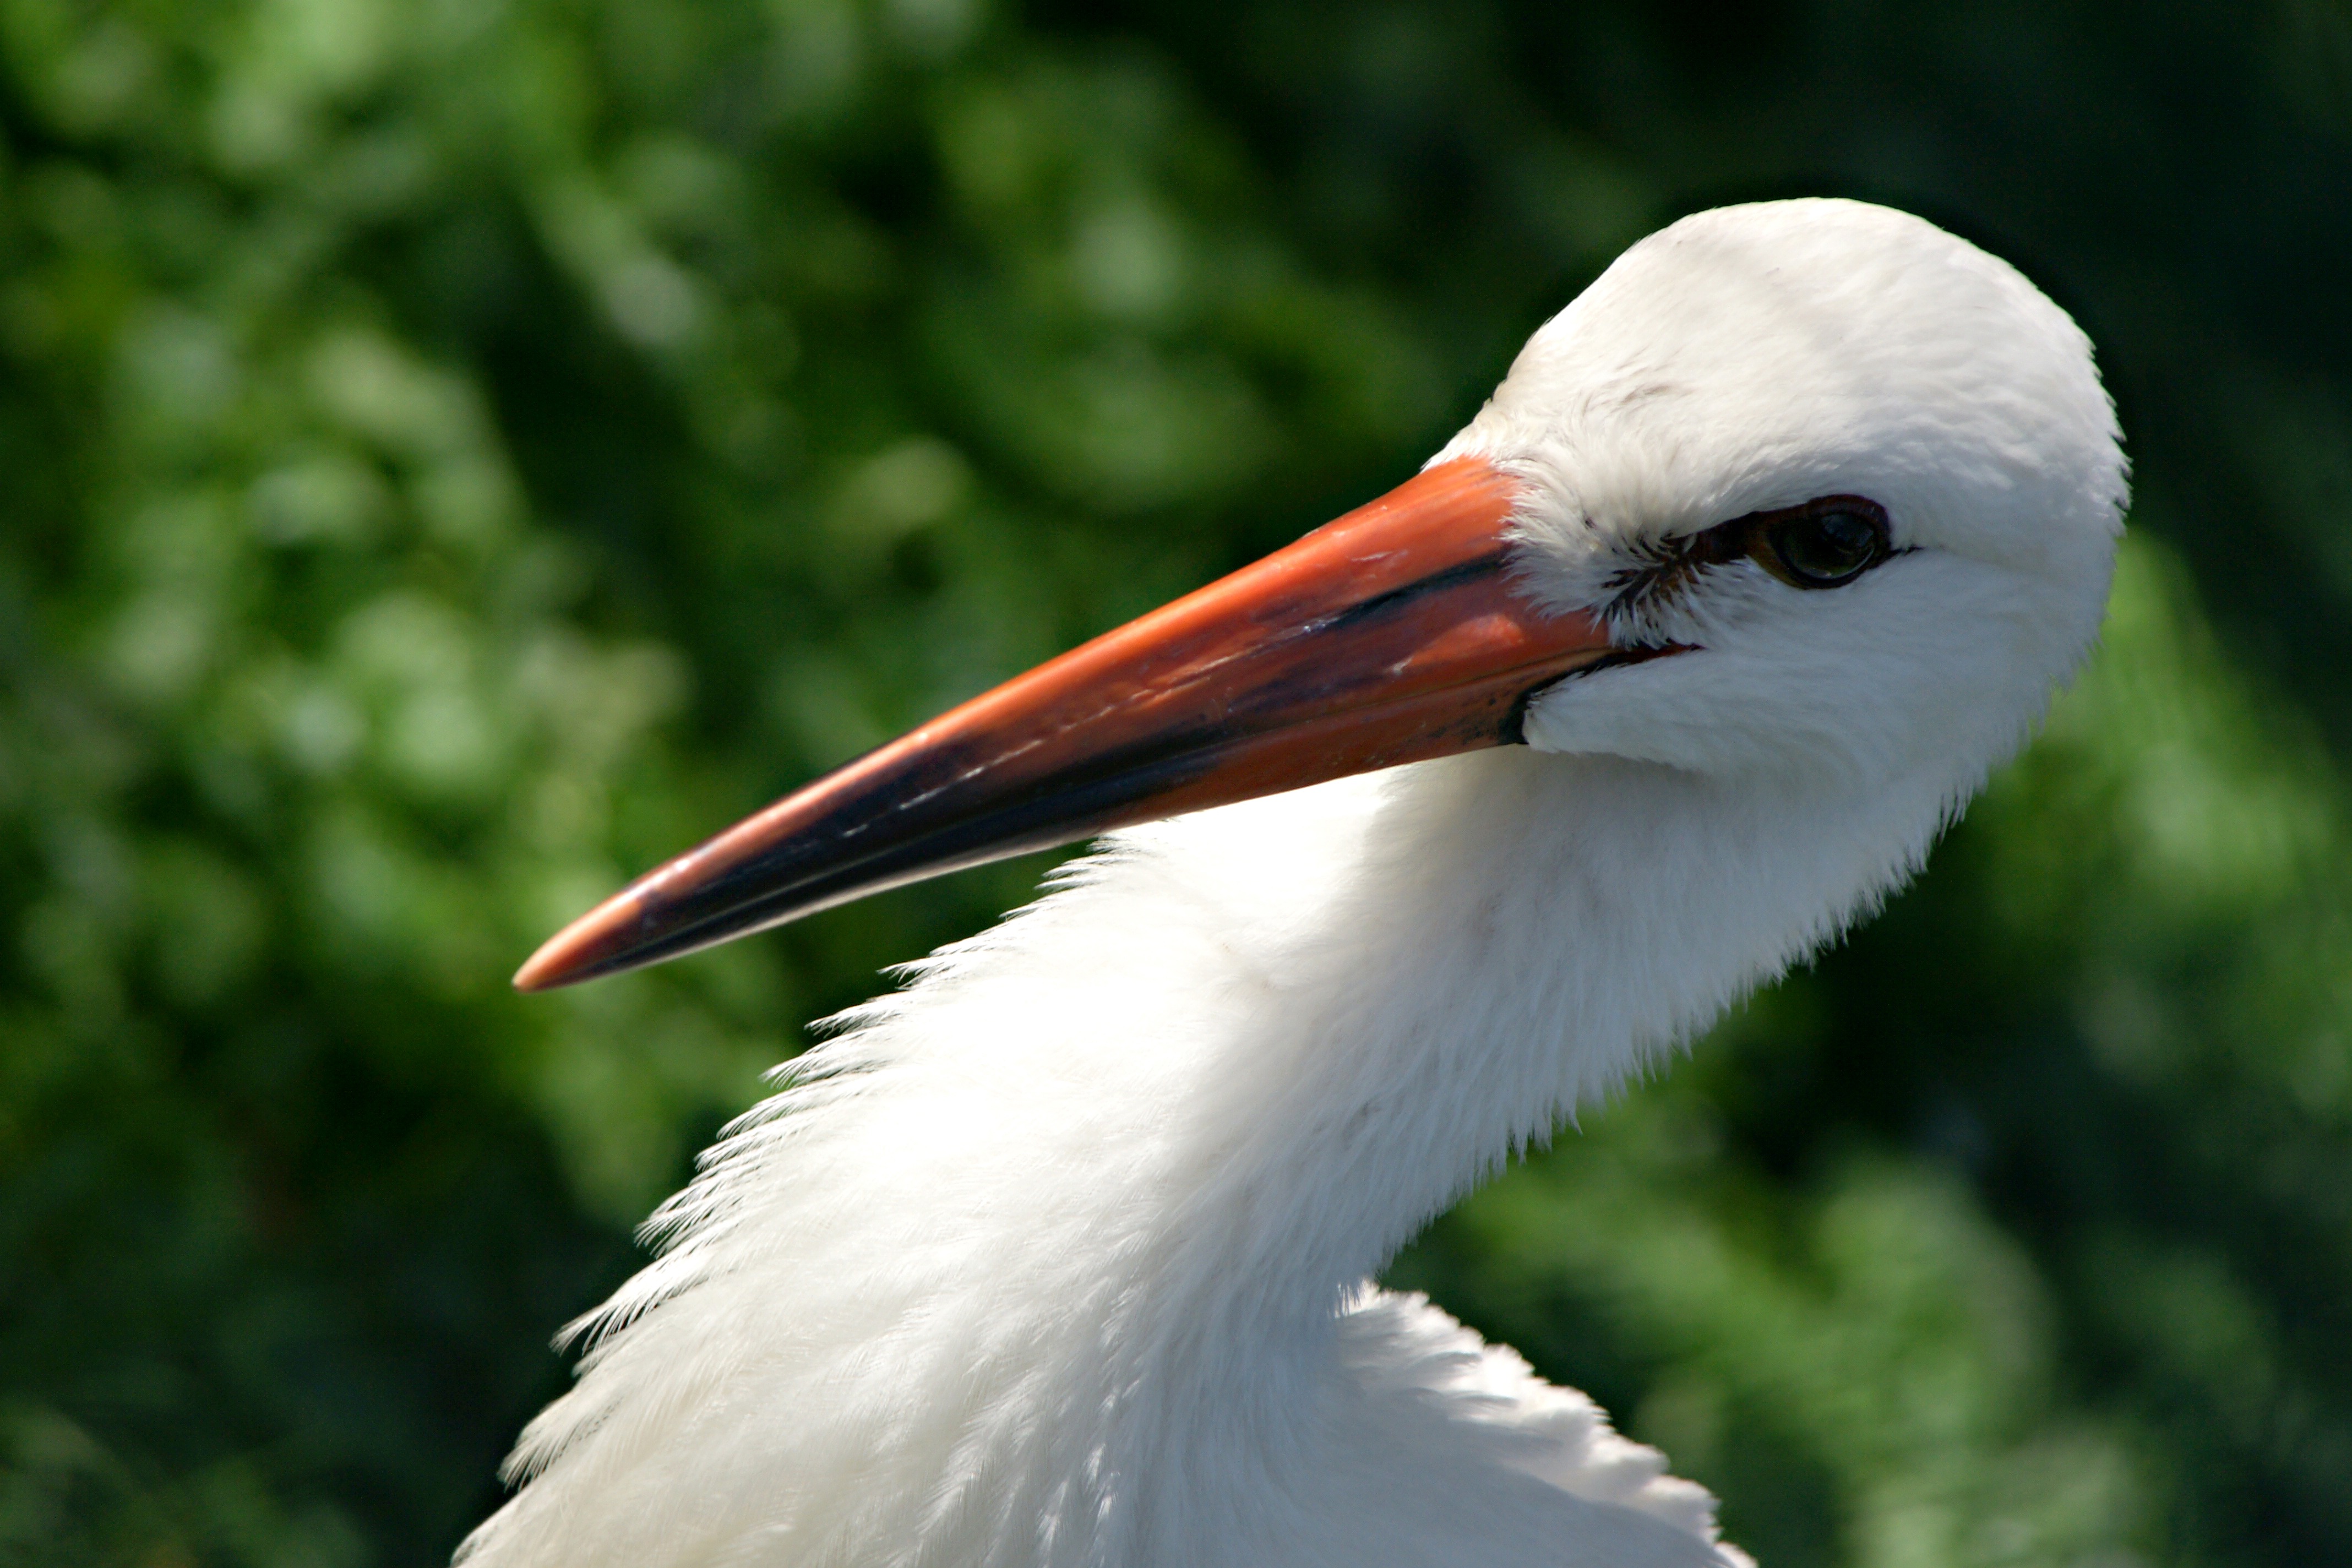
bird, wing, wildlife, portrait, beak, feather, fauna, stork, animals, vertebrate, germany, egret, heron, ibis, salem, animal portrait, white stork, great egret, ciconiiformes